Canadian peers and baronets

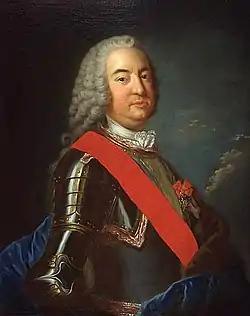
The Marquis de Vaudreuil-Cavagnal was the first Canadian-born Governor General of New France. He was a first cousin of the father of the Marquis de Lotbinière

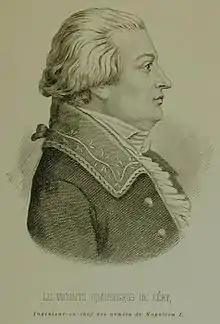
The Vicomte de Léry was the Canadian Engineer-in-Chief of Napoleon's Armies. He married a daughter of the Duc de Valmy and was a nephew of the Marquis de Lotbinière

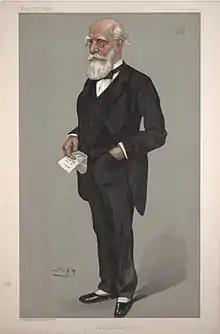
Lord Strathcona, referred to as "Uncle Donald" by King Edward VII in reference to his philanthropy. He was a first cousin of Lord Mount Stephen.

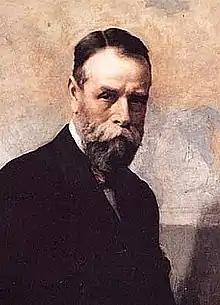
Lord Mount Stephen, the capitalist behind the creation of the Canadian Pacific Railway and a first cousin of Lord Strathcona. In 1891, he became the first Canadian to be elevated to the Peerage of the United Kingdom.

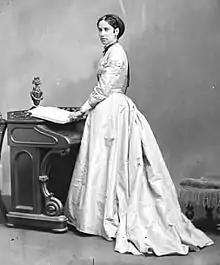
Agnes Macdonald, 1st Baroness Macdonald of Earnscliffe, was the only Canadian lady to be granted a peerage, in lieu of her deceased husband, Sir John A. Macdonald, the 1st Prime Minister of Canada after Confederation in 1867.

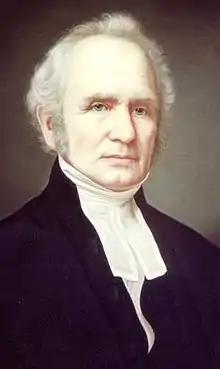
Chief Justice Sir John Beverley Robinson, a native of Quebec, dominated the politics of Upper Canada and was the undisputed leader of the Family Compact.

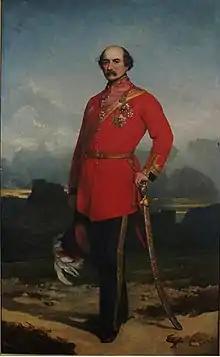
General Sir William Fenwick Williams was a native of Nova Scotia who won his fame during the Crimean War and later served as Lieutenant Governor of Nova Scotia.

A life peerage is not an hereditary title. The title lasts as long as the recipient of the honour is alive. The recipient's children can style themselves with the prefix 'honourable' but they cannot inherit the baronial title.